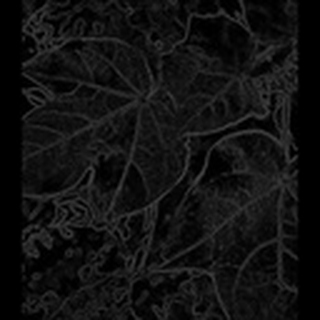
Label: healthy_cotton